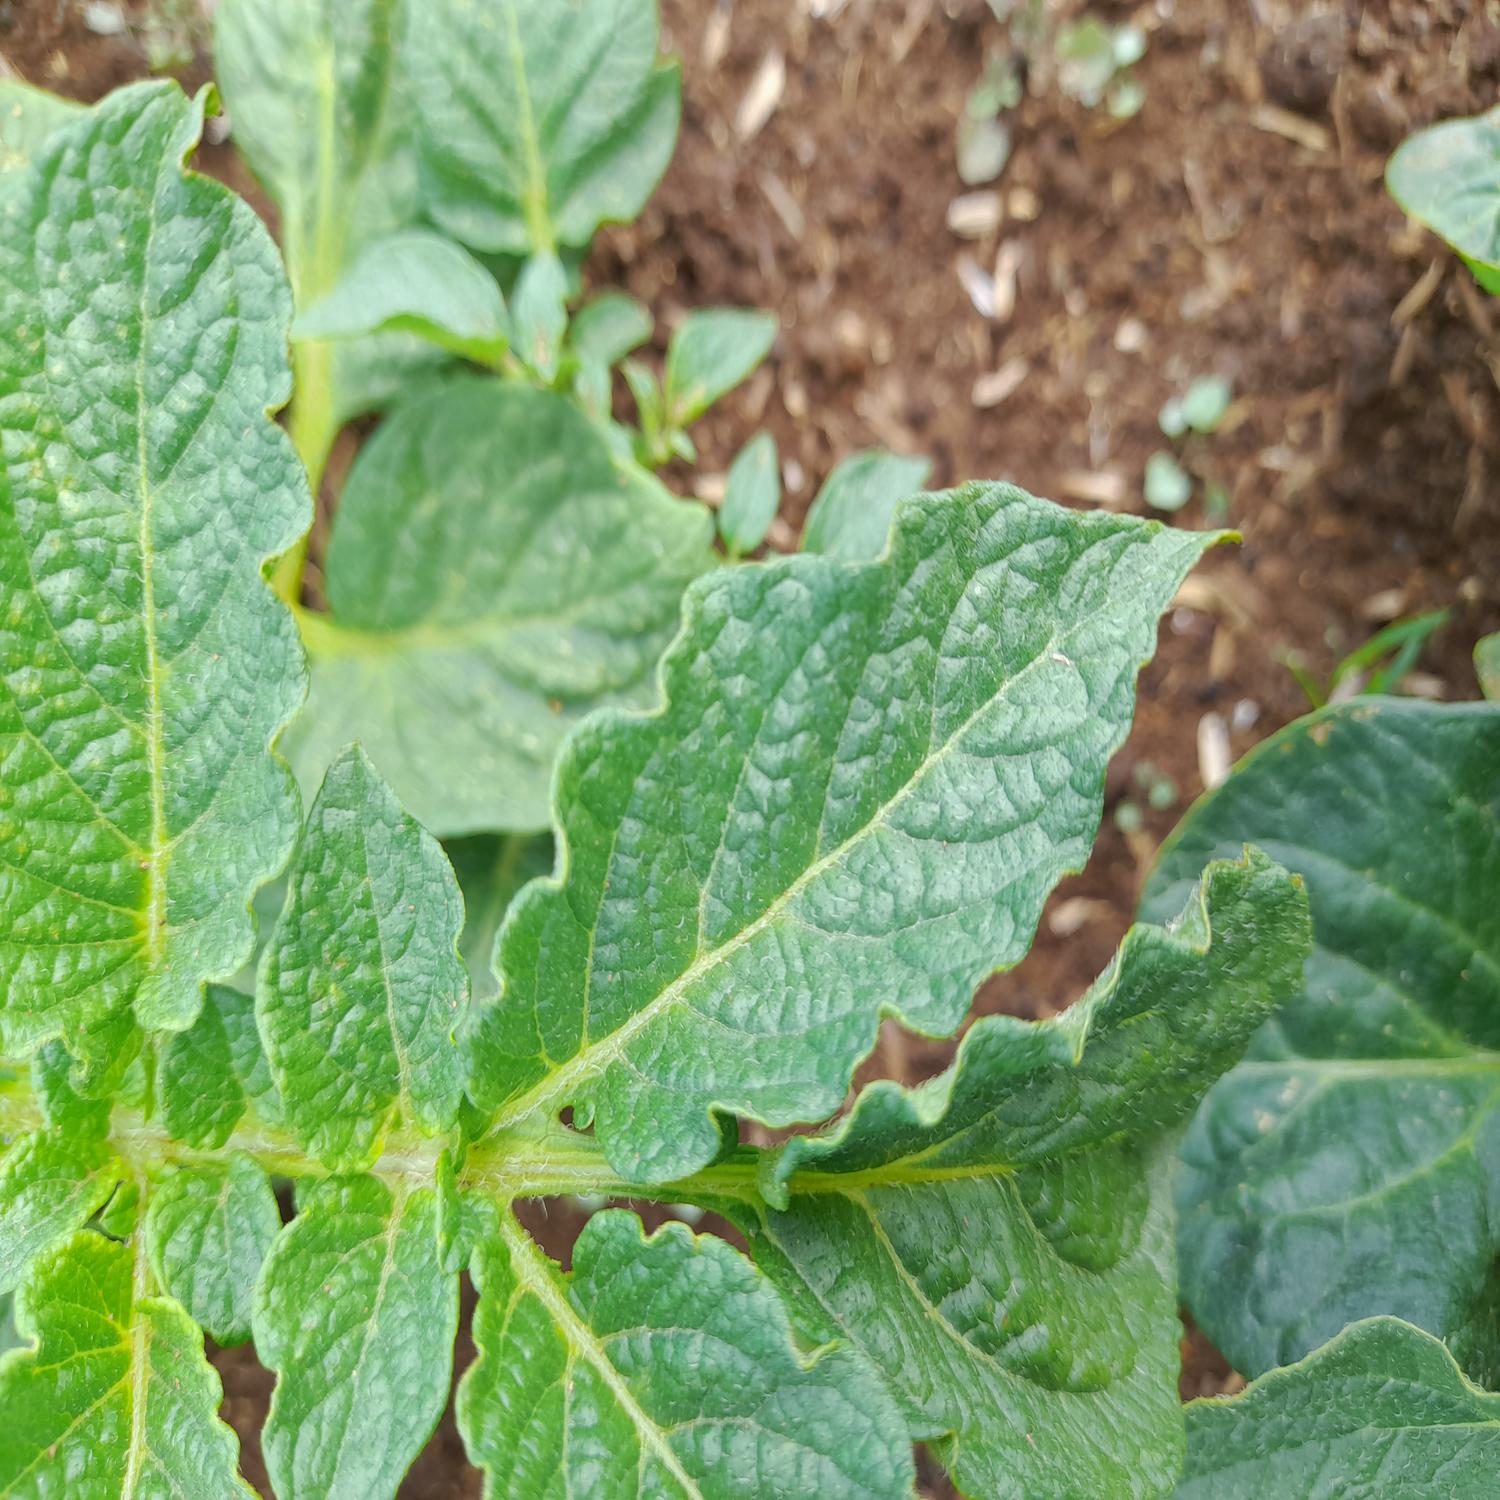
Label: Virus